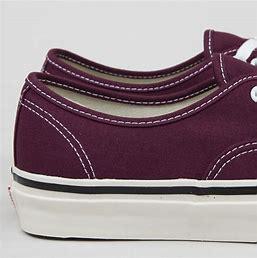
Brand: Vans
Model: Authentic 44 DX